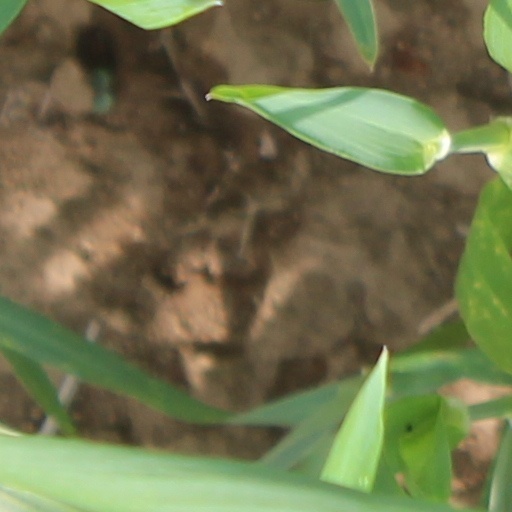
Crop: wheat